We Still Kill the Old Way (1967 film)

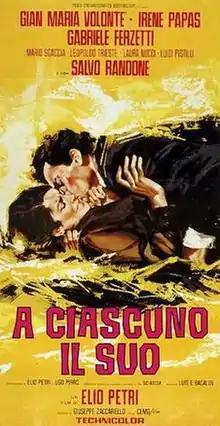
Italian film poster

We Still Kill the Old Way is a 1967 Italian crime film directed by Elio Petri. It is based on the novel "To Each His Own" by Leonardo Sciascia.